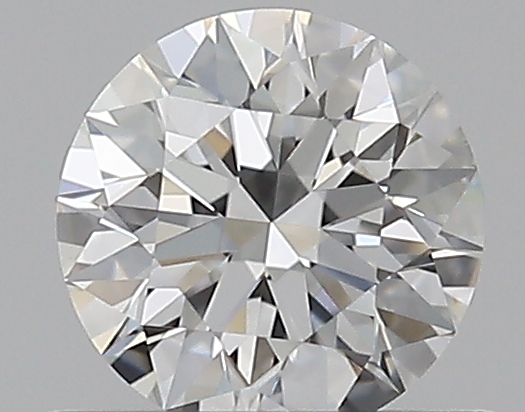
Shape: round
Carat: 0.5
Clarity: VS2
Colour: F
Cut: EX
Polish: EX
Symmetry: EX
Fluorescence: N
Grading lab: GIA
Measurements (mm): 5.07 x 5.1 x 3.18